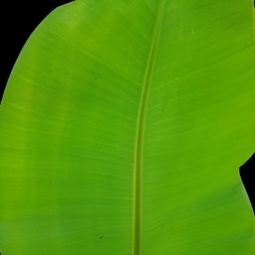
Label: Zinc